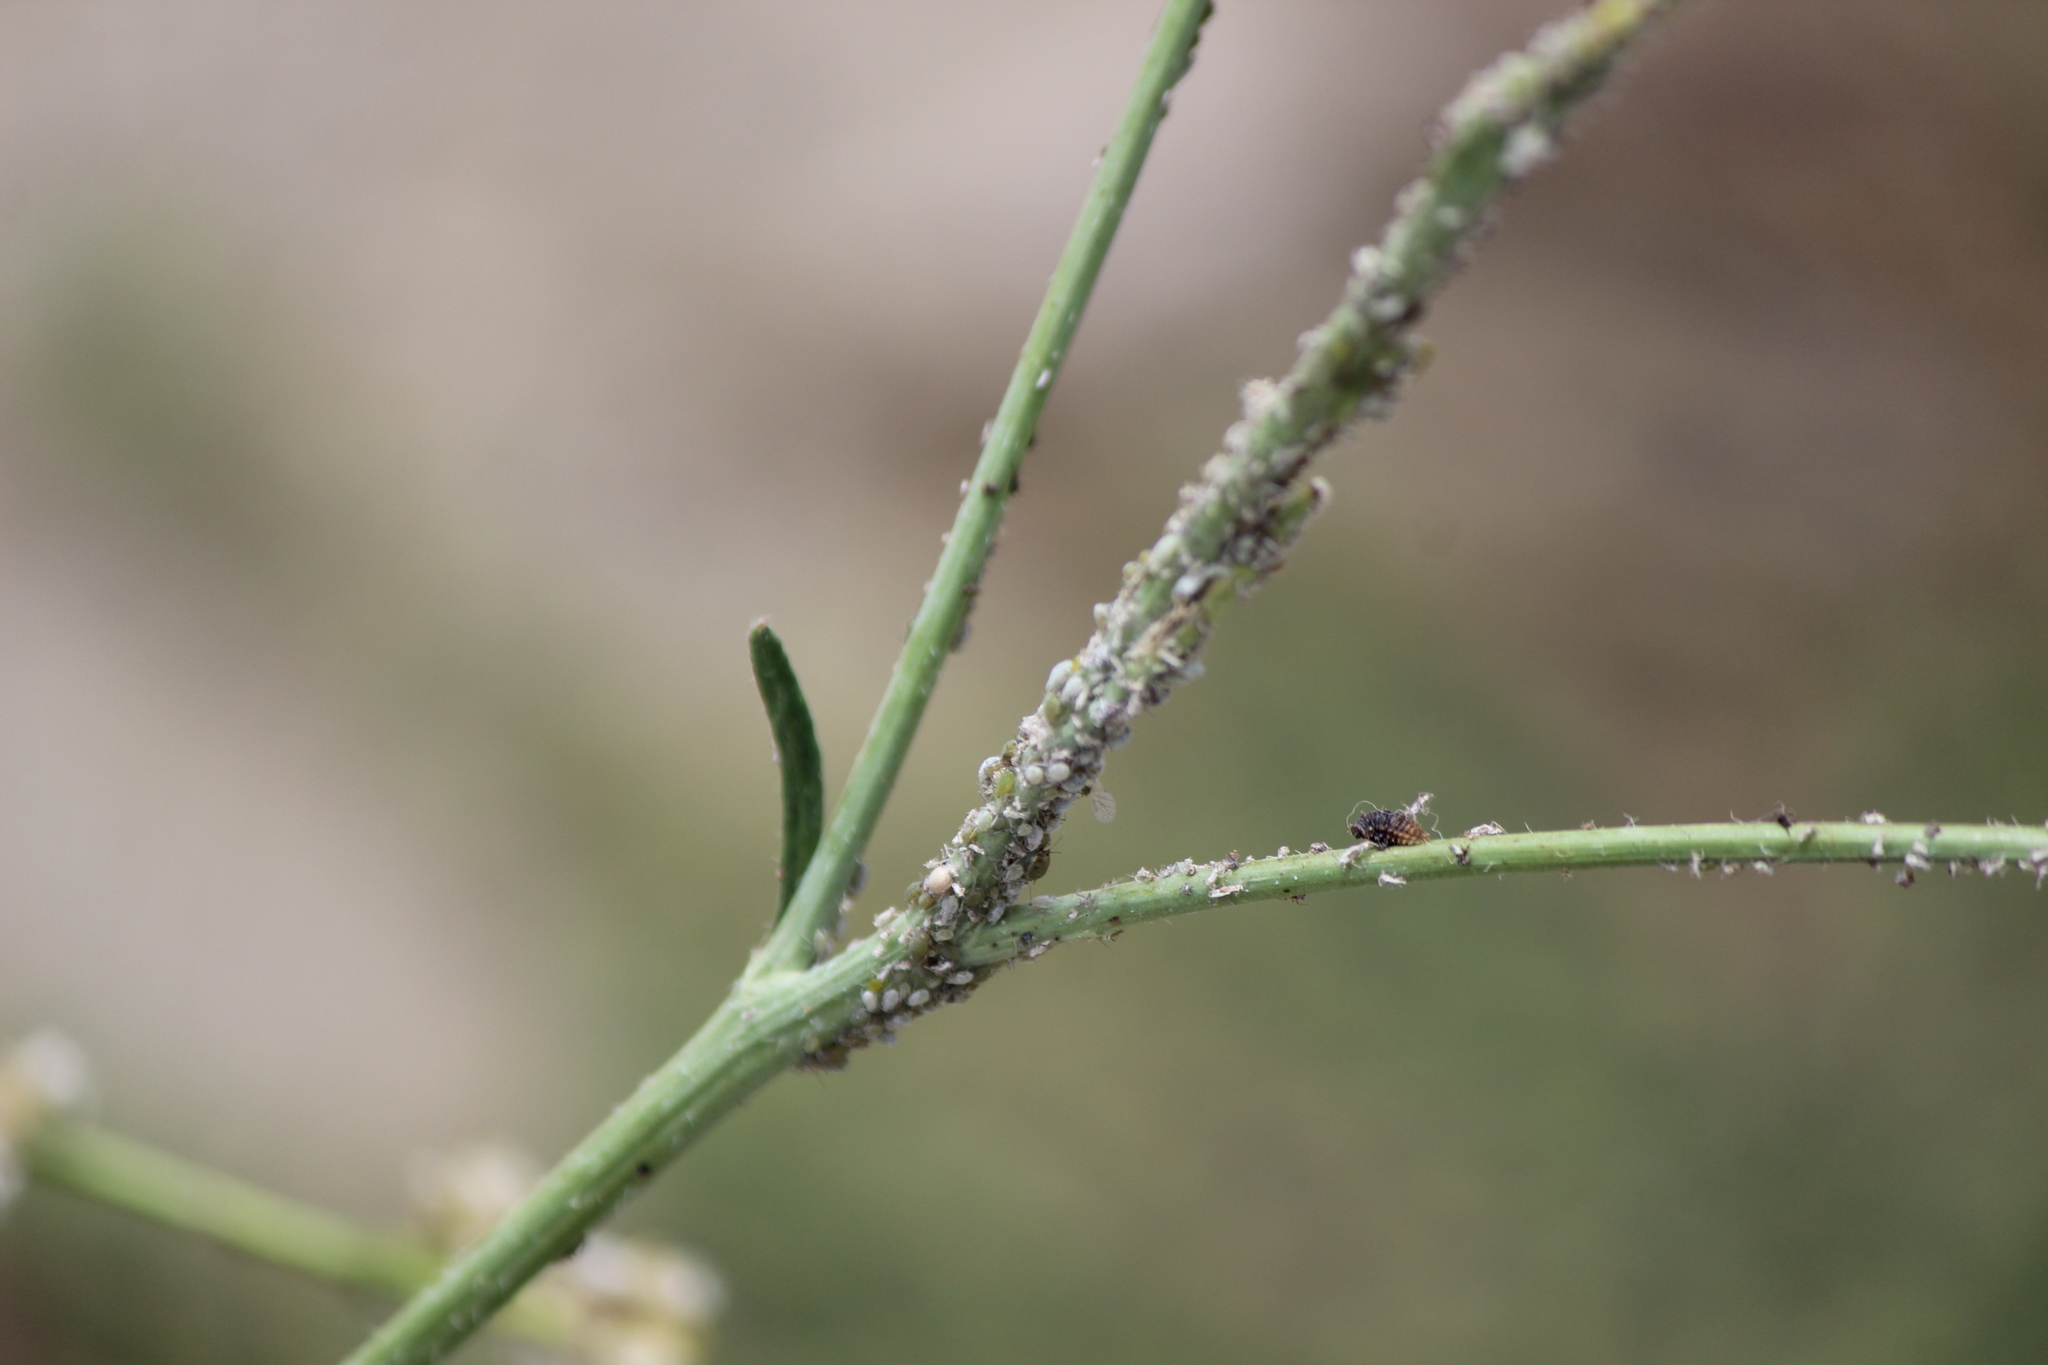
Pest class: cabbage_aphid